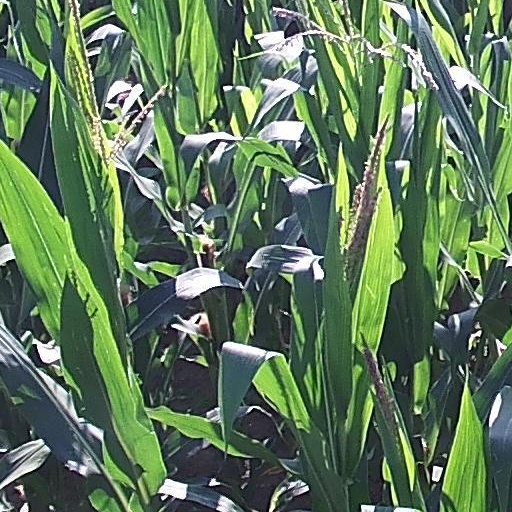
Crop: maize; corn